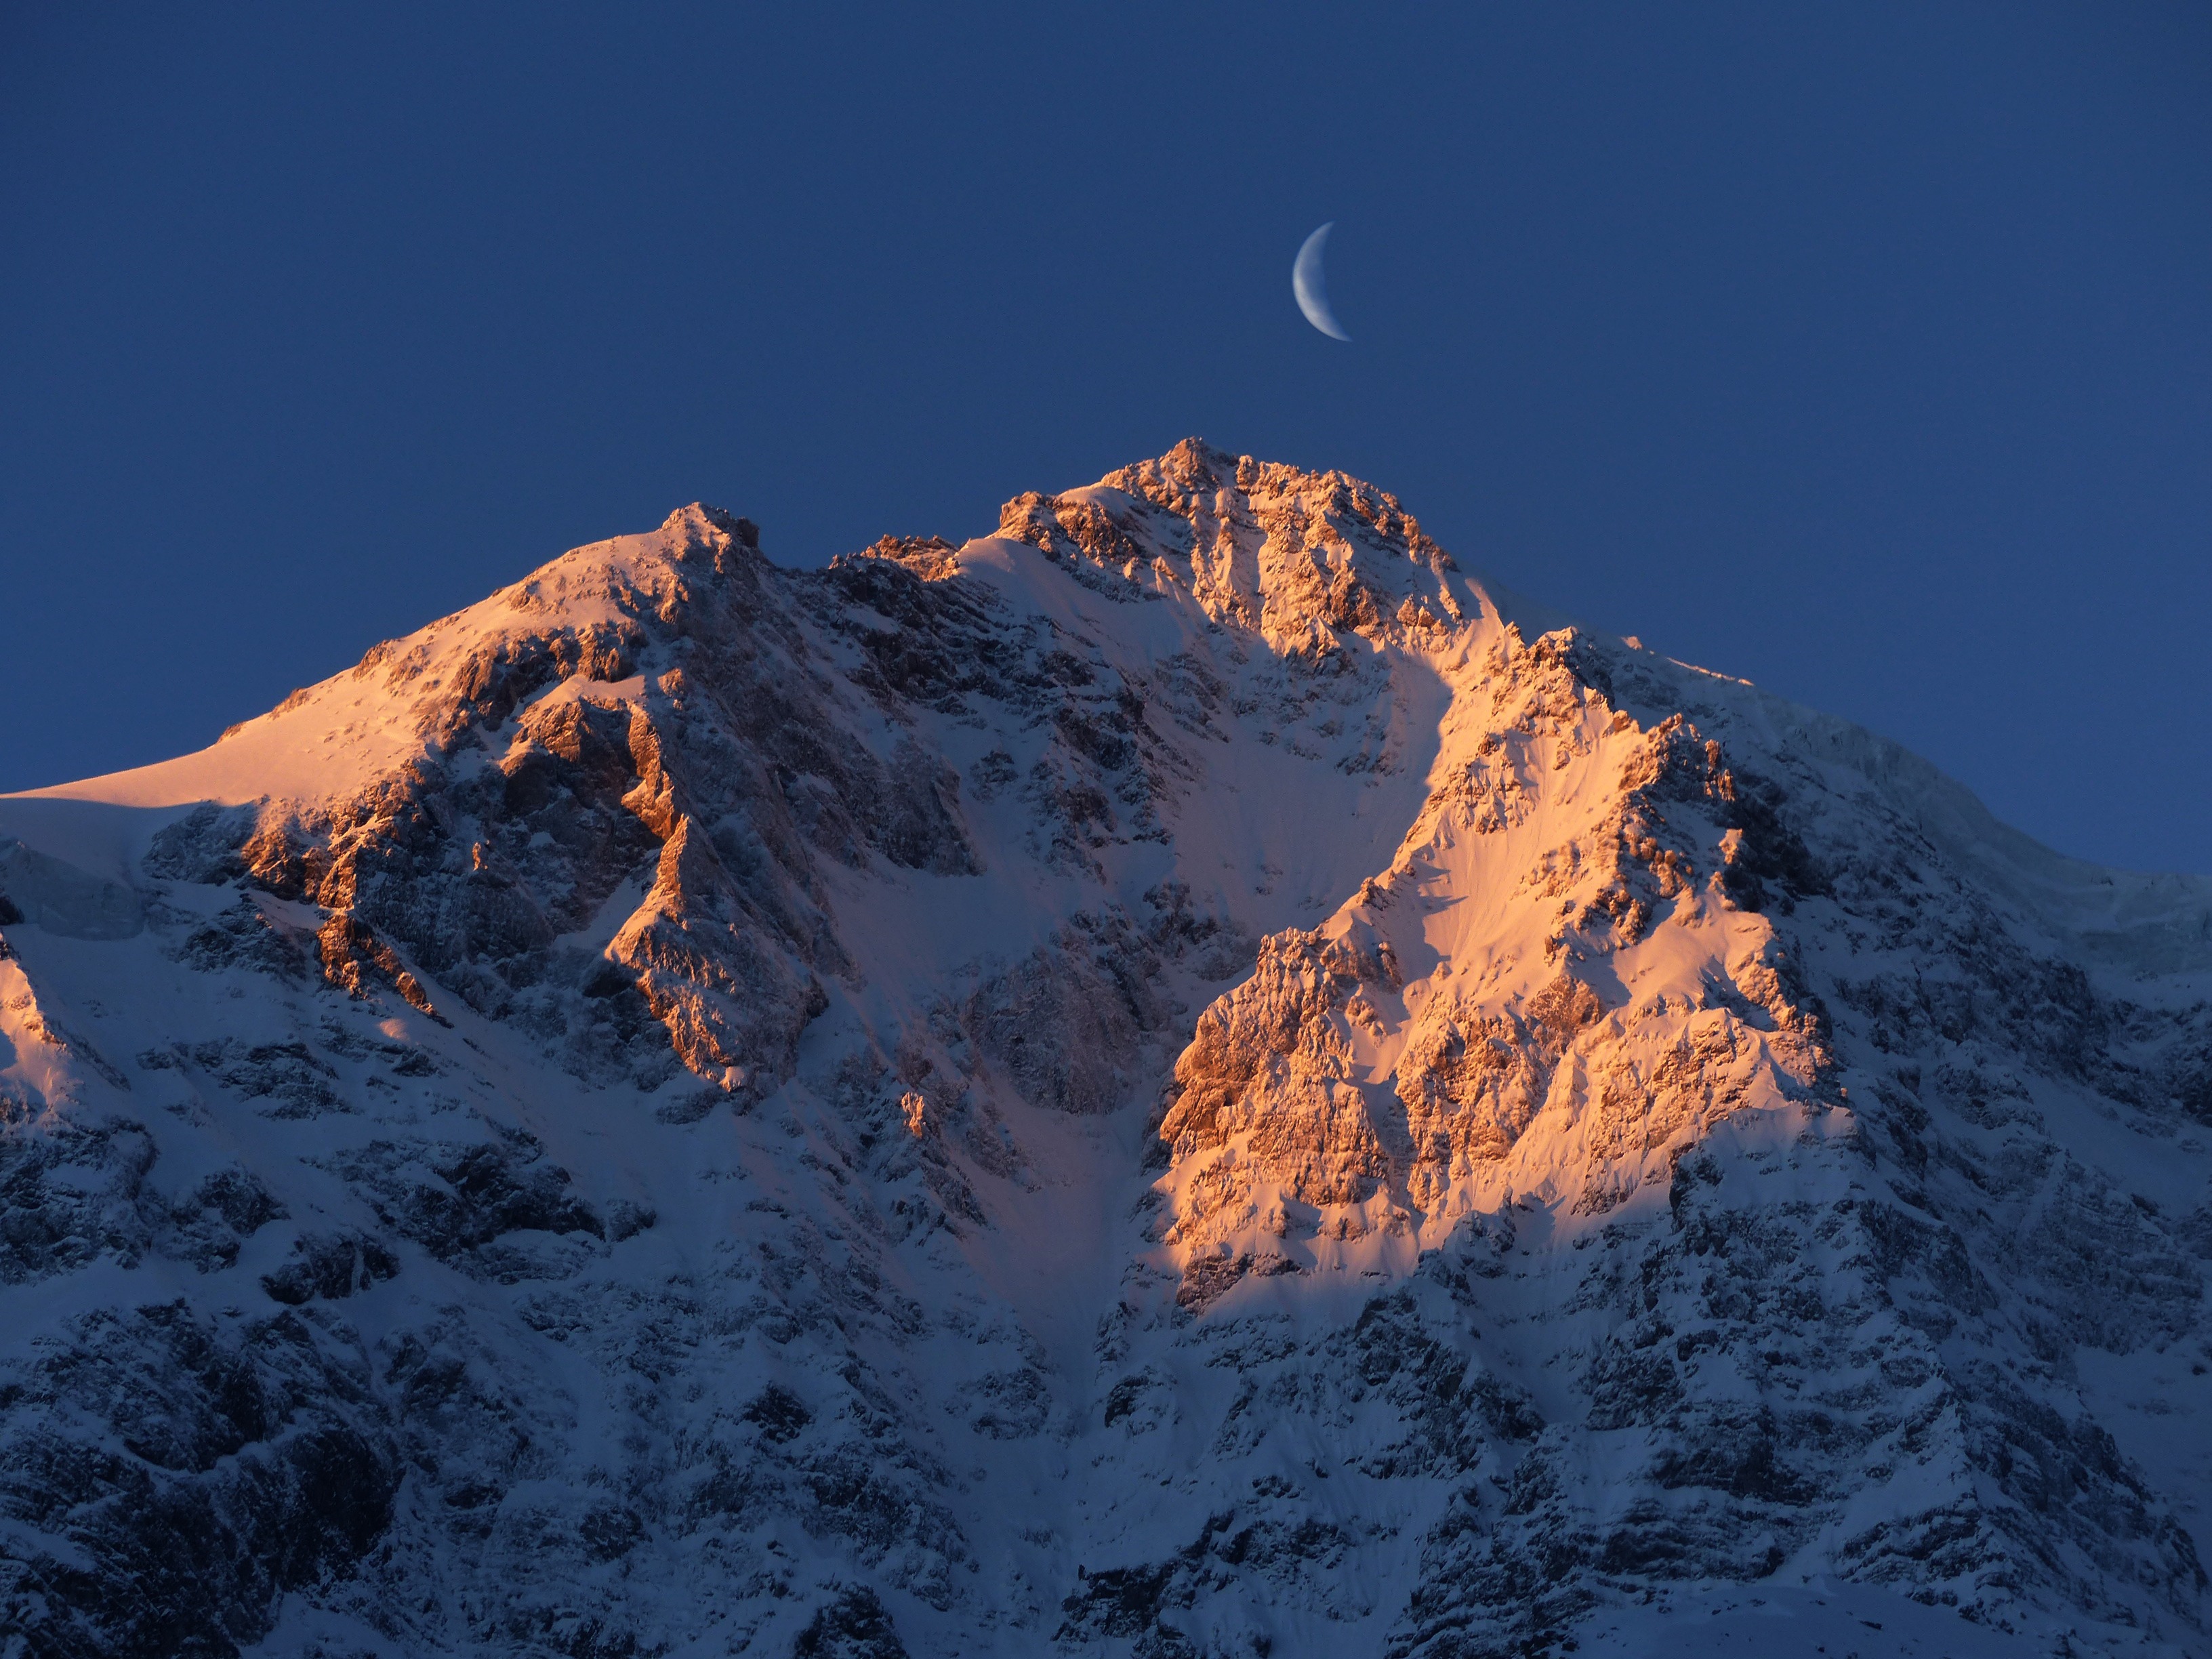
mountain, snow, winter, mountain range, ridge, summit, alps, landform, south tyrol, solda, geographical feature, mountainous landforms, geological phenomenon, ortler winter